Zou Taofen

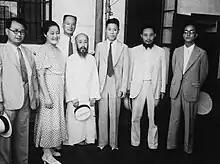
Released Prisoners, Suzhou July 31, 1936 (Wang Zaoshi, Shi Liang, Zhang Naiqi, Shen Junru, Sha Qianli, Li Gongbu, and Zou Taofen)

The National Salvation Movement was a loose coalition of leftist groups, including both open and secret members of the Chinese Communist Party. Leaders included Li Gongpu; Shen Junru; Tao Xingzhi; Shi Liang, one of the first women lawyers; Wang Zaoshi, Zhang Naiqi, and even Chiang Kai-shek's sister-in-law, Song Qingling. In August 1936, they published a letter calling upon Mao Zedong to "demonstrate sincerity in uniting all parties and factions in fighting the Japanese and saving the nation". They urged him to cease attacks on the central government in order to open negotiations and to give lenient treatment to landlords, rich peasants, and merchants. Mao replied favorably, saying that the declaration and program of the Salvation Front "represent the opinions and demands of the majority of the Chinese people who are unwilling to become slaves without a country."